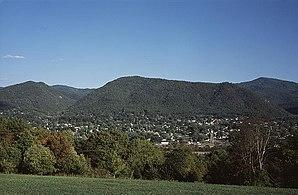
Buena Vista est une ville indépendante située dans la région des Blue Ridge Mountains en Virginie, aux États-Unis. Sa population était de 6 650 habitants en 2010.